Newhaven

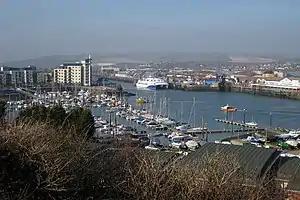
View of Newhaven marina & ferry port

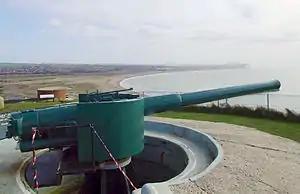
Newhaven fort

Although there are some signs of the derelict facilities that serviced the former train ferry operations, the port still sees a great deal of freight and passengers movement. International ferries run to the French port of Dieppe, Seine-Maritime, operated by DFDS Seaways. There are two outbound sailings per day, one in the morning and one in the evening, using the 18,654 GT ro-ro ferry MS "Côte D'Albâtre". Rail passengers wishing to connect with the ferries are advised nationally to travel to , and then use the free bus service; this has resulted in a dramatic fall in passenger services at , leading to questions regarding its future and that of .